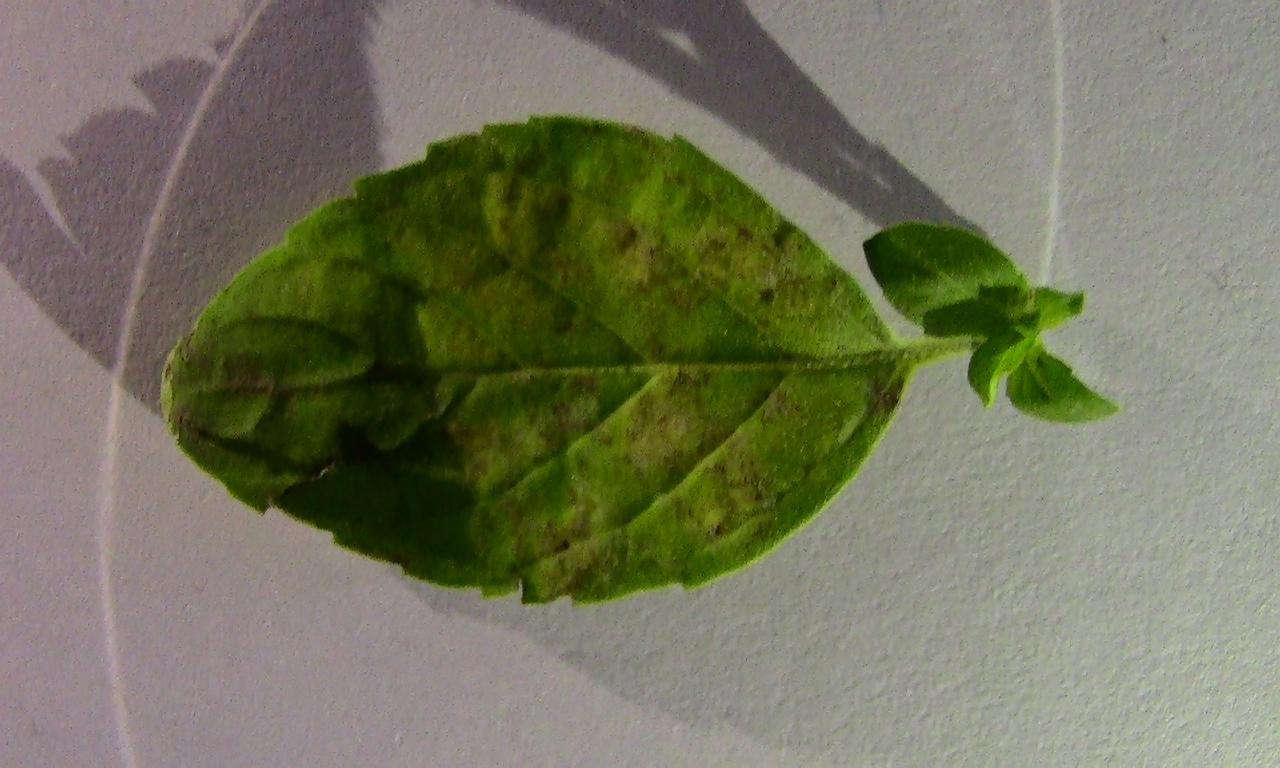
Label: Spoiled